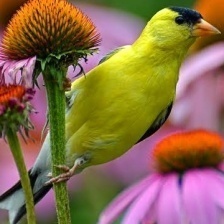
Species: AMERICAN GOLDFINCH
Scientific name: SPINUS TRISTIS
ImageNet parent category: goldfinch